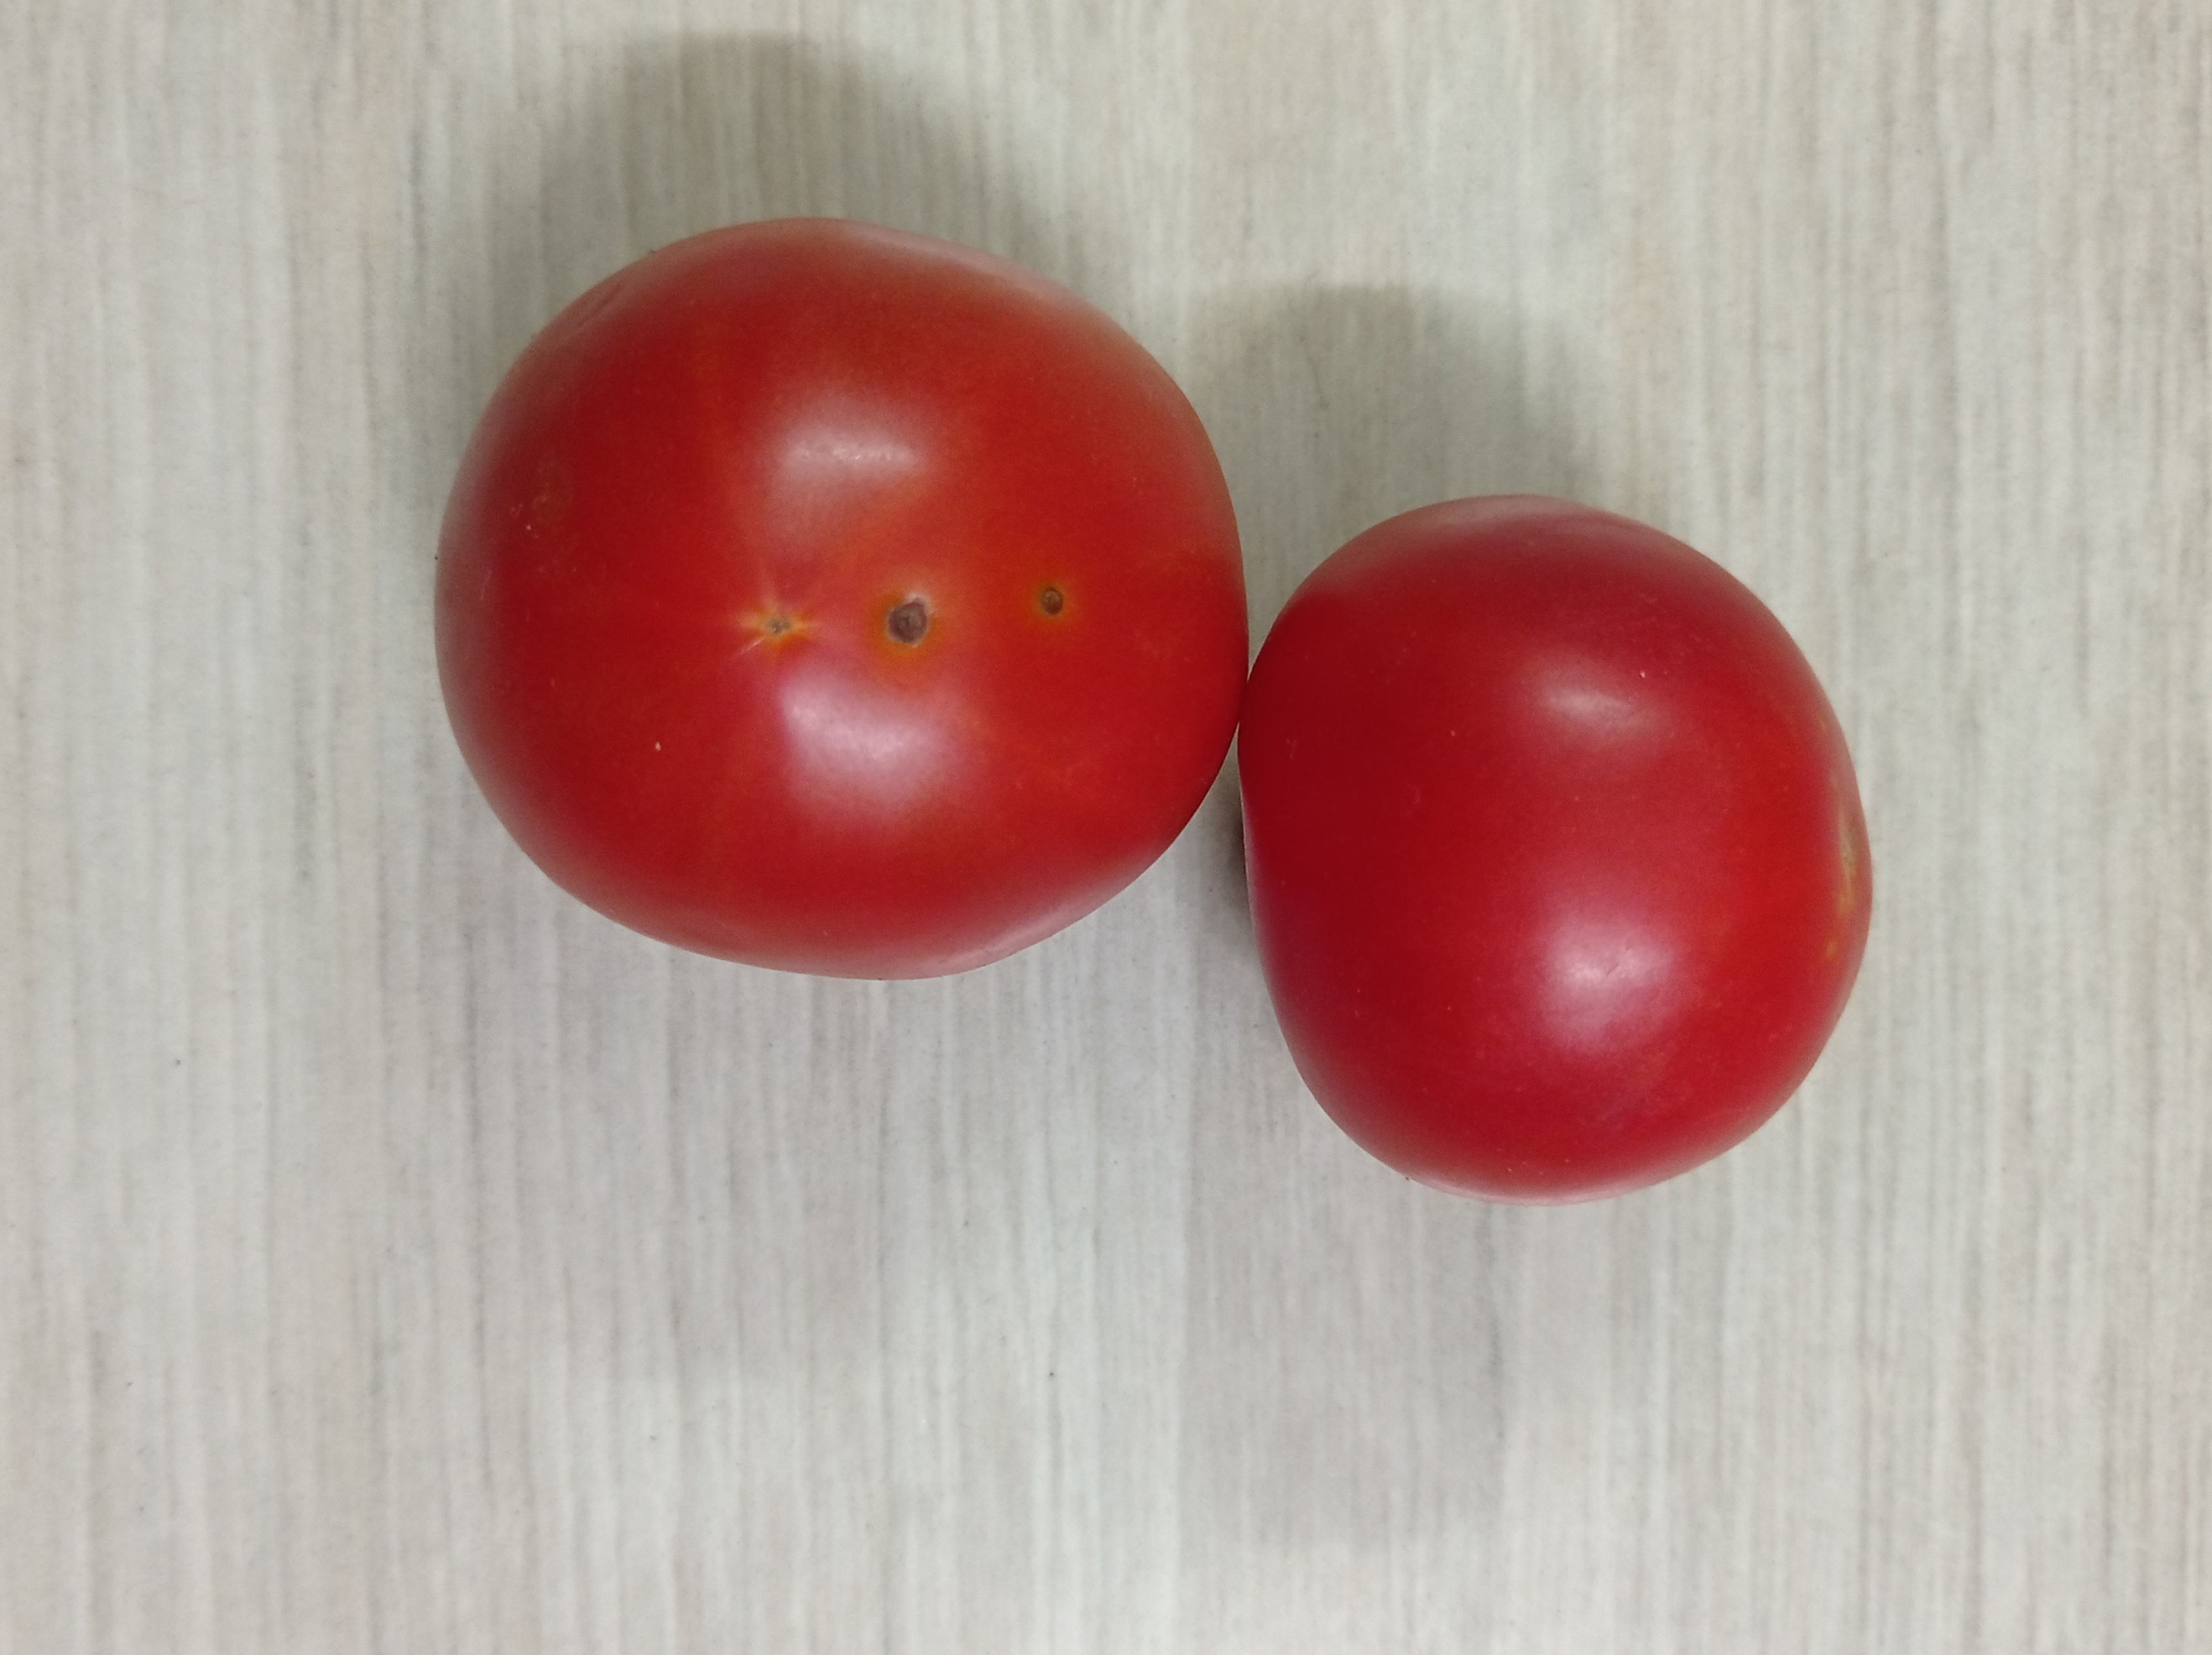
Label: Fresh